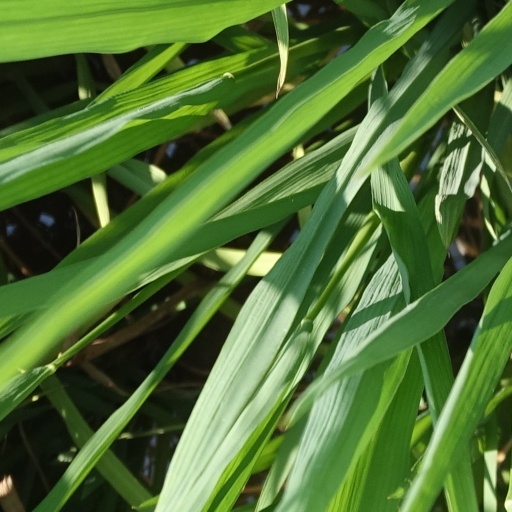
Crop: rice